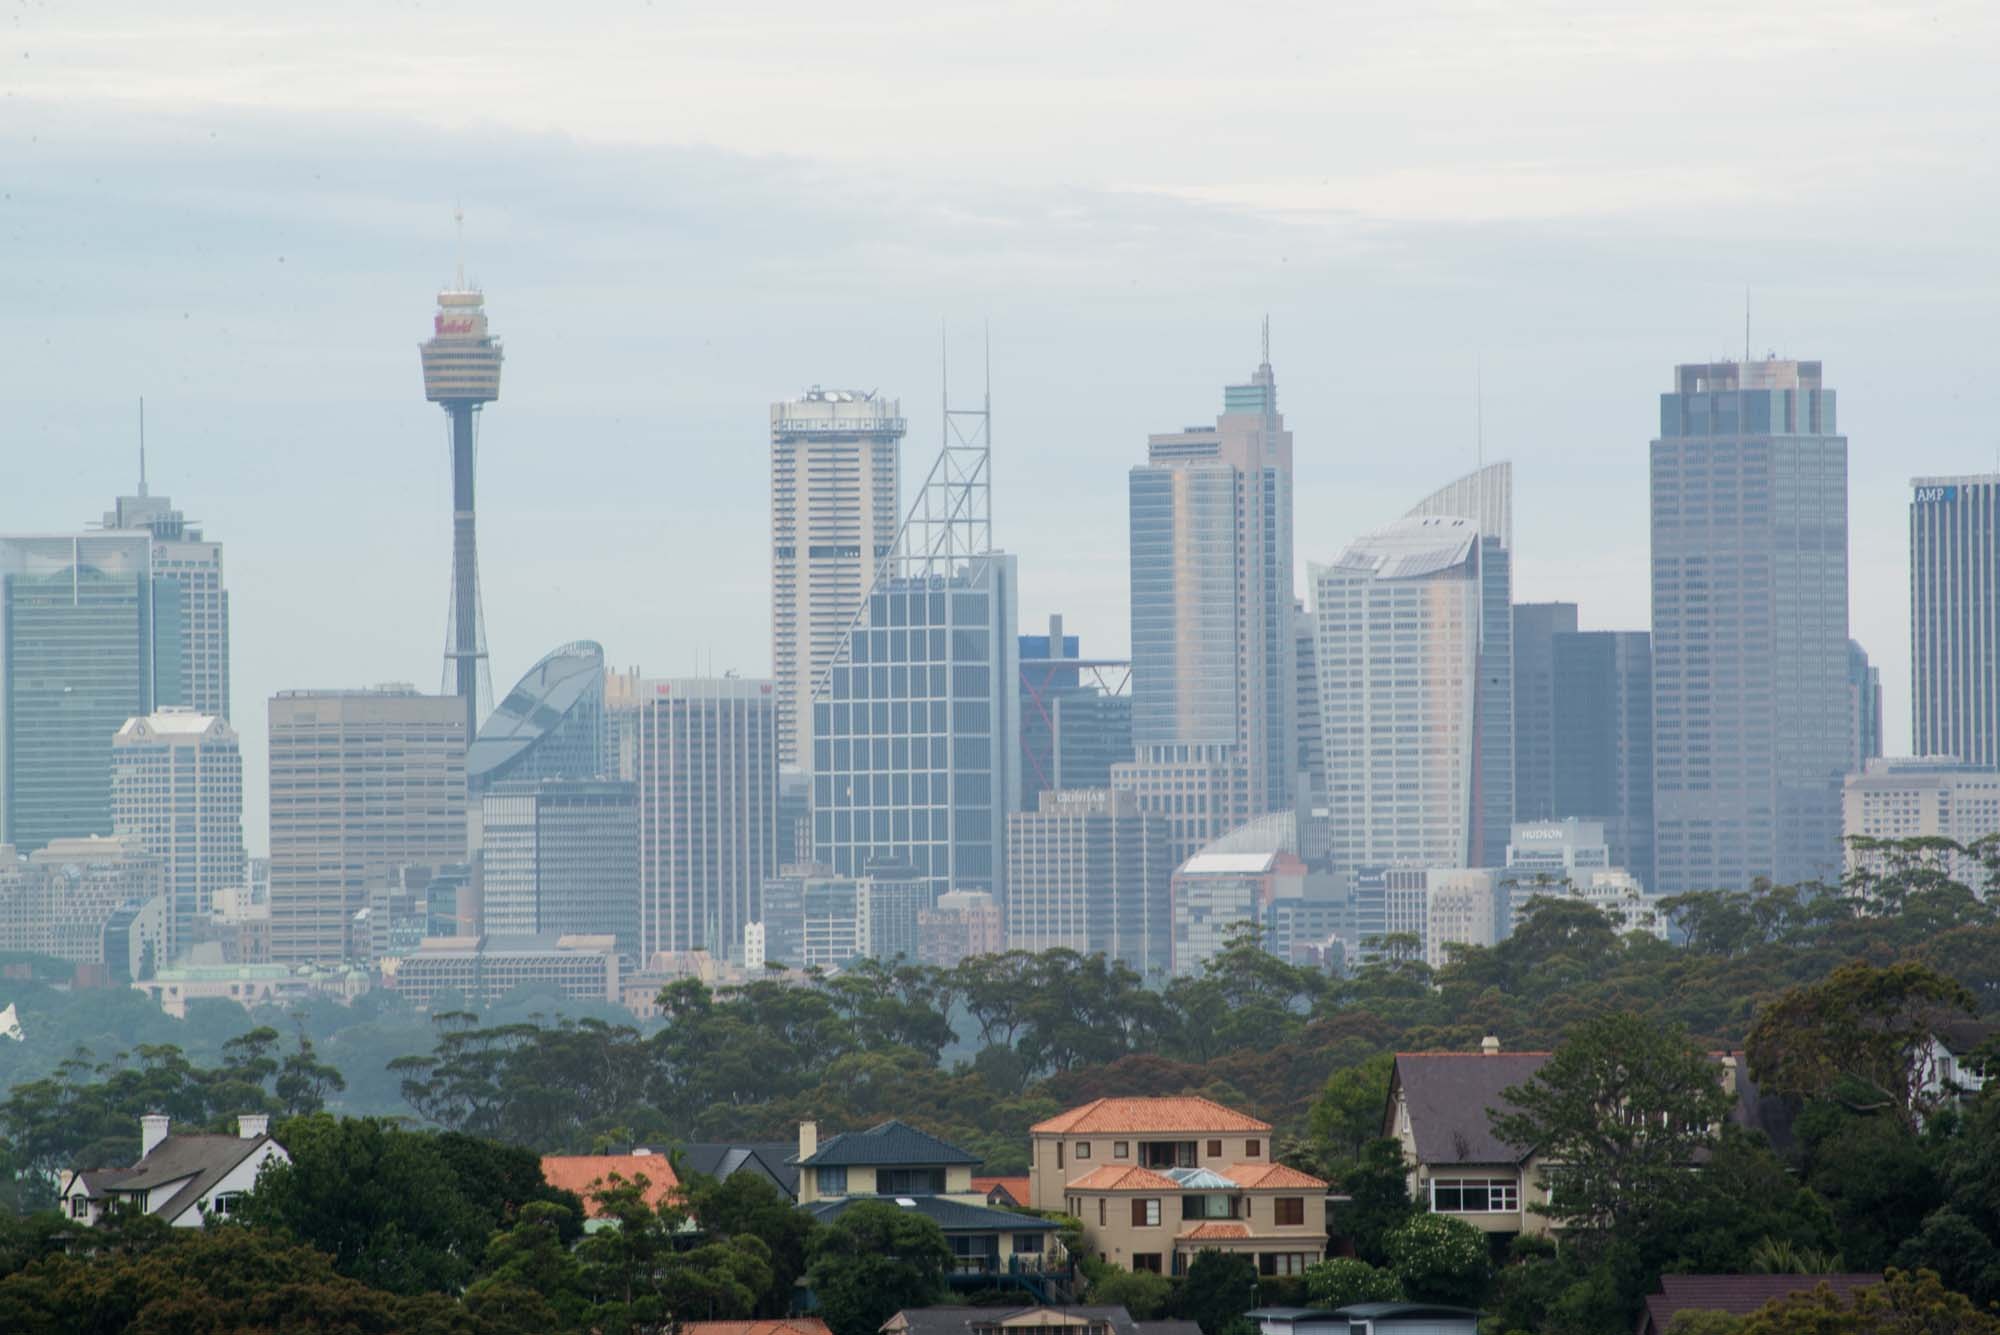
horizon, skyline, city, skyscraper, cityscape, downtown, tower, sydney, haze, landmark, tower block, australia, buildings, metropolis, urban area, residential area, geographical feature, atmospheric phenomenon, human settlement, metropolitan area